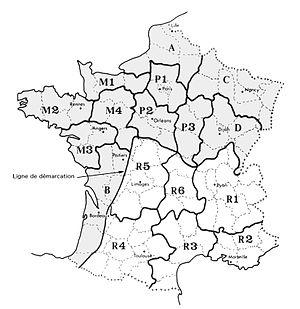
Organisation géographique de la Résistance française
Georges Héritier, né le 18 août 1914 à Villeurbanne dans le Rhône, mort le 26 décembre 1996 à Aubry-en-Exmes, dans l'Orne, est pendant la Seconde Guerre mondiale un officier des Forces françaises libres qu'il rejoint en juillet 1943.
La Résistance à Lyon est l'ensemble des mouvements clandestins qui luttent durant la Seconde Guerre mondiale contre l'occupant nazi et les collaborateurs à Lyon.
Les délégués militaires régionaux sont des officiers envoyés ou nommés par les services spéciaux issus de la France libre à partir de septembre 1943 en France métropolitaine. Le Comité français de la libération nationale, siégeant à Alger, avait décidé d'implanter, parallèlement à l'organisation civile chargée de préparer l'après libération, des délégués militaires dans chaque région. Ils sont au nombre de douze répartis selon la carte ci-dessous déterminée par les services du commissariat à l'intérieur, selon les directives de Jean Moulin et d'Henri Frenay.
« Maquis » désigne aussi bien un groupe de résistants que le lieu où ils opérèrent durant la Seconde Guerre mondiale. Les résistants sont surnommés « maquisards », cachés dans des régions peu peuplées, forêts ou montagnes.
Le maquis du Limousin, ou région 5, était l'un des plus grands et actifs maquis résistants de France pendant la Seconde Guerre mondiale.
Le Maquis Ventoux, appartenant au réseau désigné sous le nom de code R2, a été au cours de la Seconde Guerre mondiale l'un des plus importants maquis de Provence. Il le doit d'abord à la position stratégique du massif dans la vallée du Rhône puis au nombre de réfractaires s'y étant réfugiés entre 1939 et 1940 ainsi qu'à l'accueil de la population sur place.
André Marie Hubert Grandclément, dit « Bernard », né le 28 juillet 1909 à Rochefort et abattu le 27 juillet 1944 à Saugnacq-et-Muret, est un résistant français de la Seconde Guerre mondiale.
Louis Godefroy, alias Marcel, alias Robert, alias Auriac, alias Rivière, né le 4 septembre 1911 à Barbaste, mort le 6 avril 1987 à Saint-Jean de Fos, est un militant communiste, connu pour ses faits de résistance durant la Seconde Guerre mondiale.
L’Armée secrète est un regroupement de résistants français pendant la Seconde Guerre mondiale, créé en septembre 1942.